Shuriken

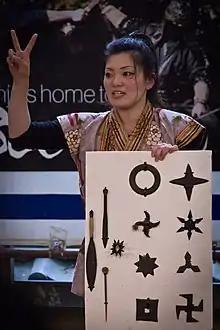
Various types of shuriken at the Iga-ryū Ninja Museum

They are constructed from thin, flat plates of metal derived from a variety of sources including "hishi-gane" (coins), "kugi-nuki" (carpentry tools), spools, and "senban" (nail removers).